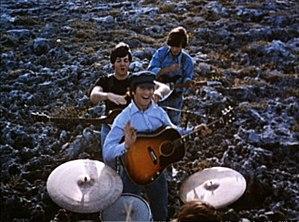
Help! est le cinquième album des Beatles, paru le 6 août 1965 au Royaume-Uni, et une semaine plus tard aux États-Unis. Il est préparé dans le cadre d'un deuxième film les mettant en vedette, également intitulé Help!. Les Fab Four l'enregistrent au cours de plusieurs sessions réparties entre les concerts et les tournages, entre février et juin 1965. Ils se tournent de plus en plus vers le travail en studio, y répétant directement les nouveaux titres en les enregistrant, multipliant les overdubs, approchant de nouveaux sons et de nouveaux instruments sur le chemin qui mène, plus tard dans l'année, à Rubber Soul, étape majeure de leur carrière discographique.
The Night Before est une chanson du groupe britannique The Beatles, composée par Paul McCartney, bien que créditée Lennon/McCartney. Il s'agit d'une chanson évoquant les regrets d'un amour perdu, thème également évoqué par McCartney dans une autre chanson de l'album, Yesterday. Chanson pop rock au tempo rapide, elle introduit un instrument jusque-là inhabituel dans les compositions du groupe, le piano électrique.